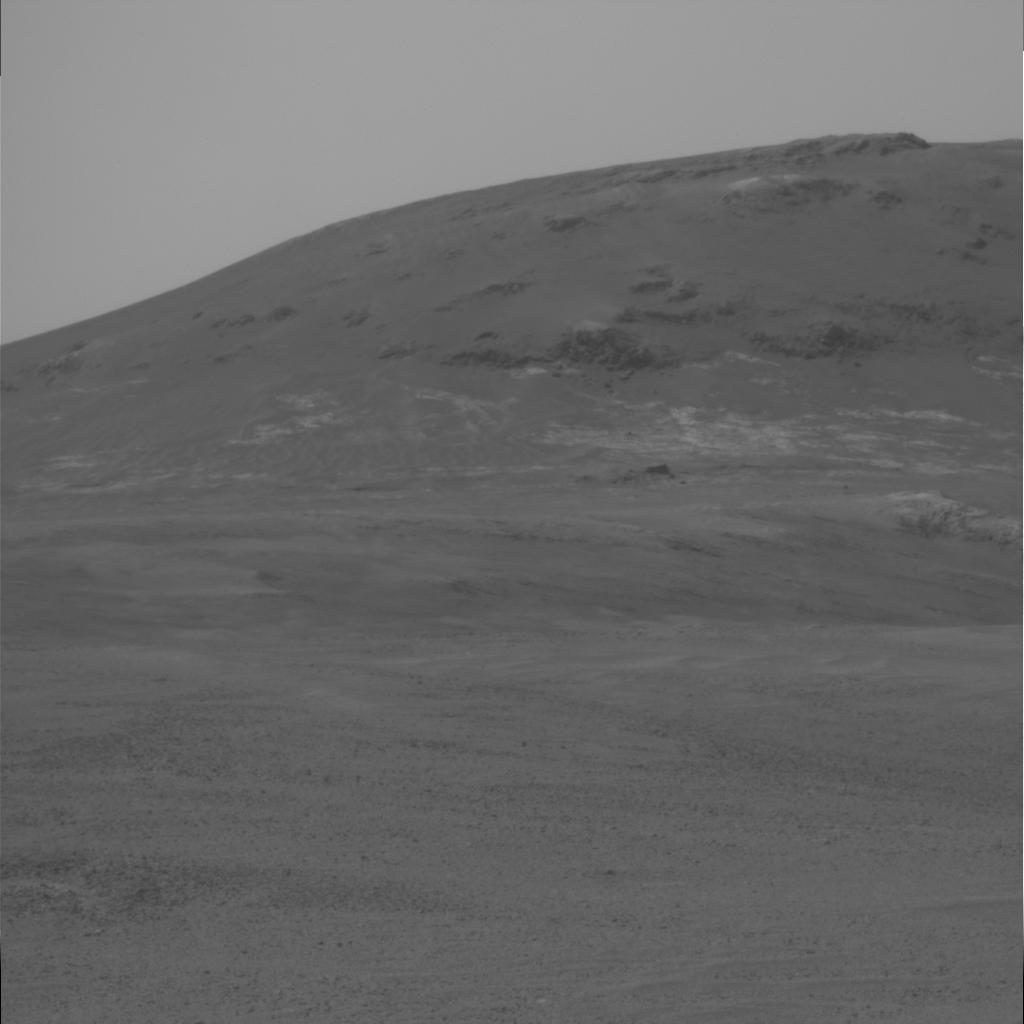
Surface features visible: Rock Outcrops, Soil, Distant Vista, Sky